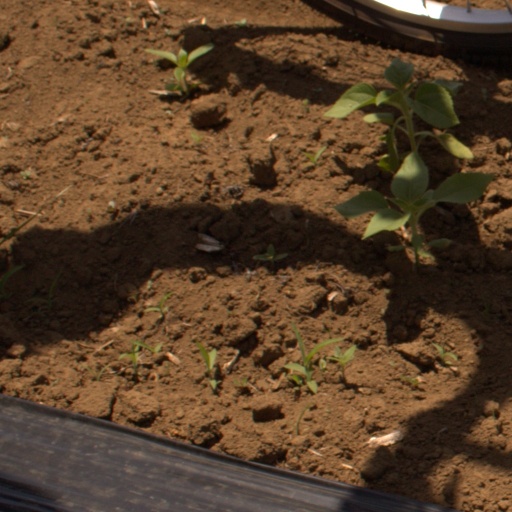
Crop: Jerusalem artichoke